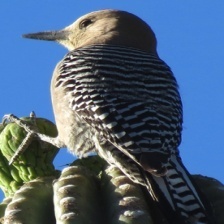
Species: GILA WOODPECKER
Scientific name: MELANERPES UROPYGIALIS